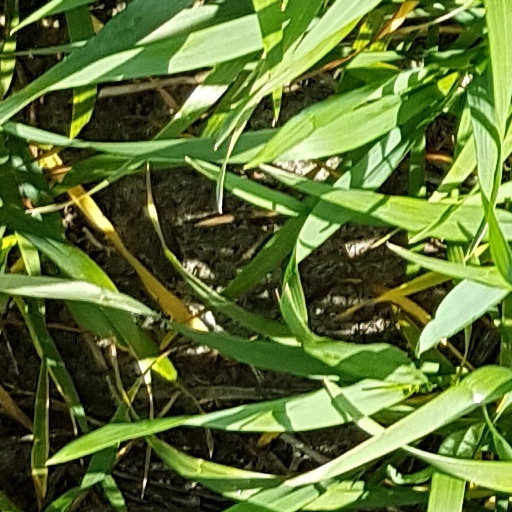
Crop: wheat